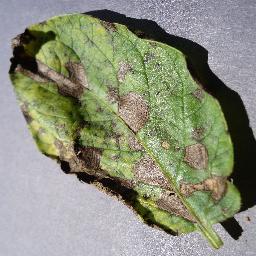
Label: Potato___Early_blight